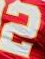
Number: 2